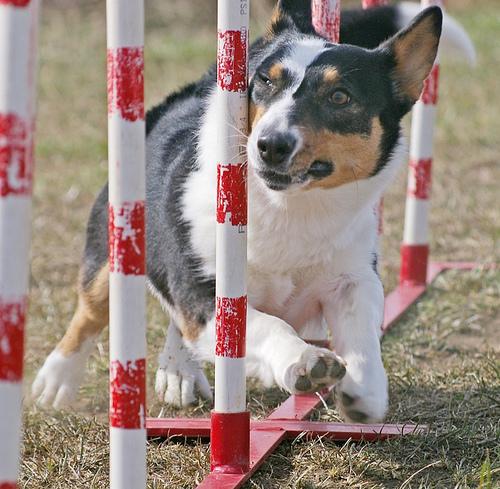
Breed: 2909-n000116-Cardigan